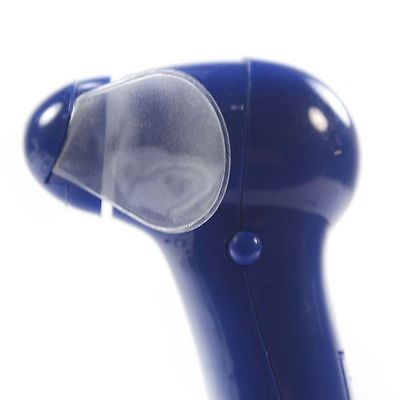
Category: fan